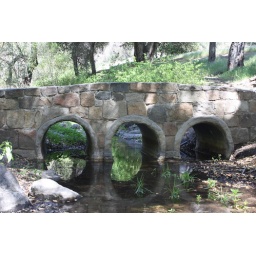
bridge over kitchen creek